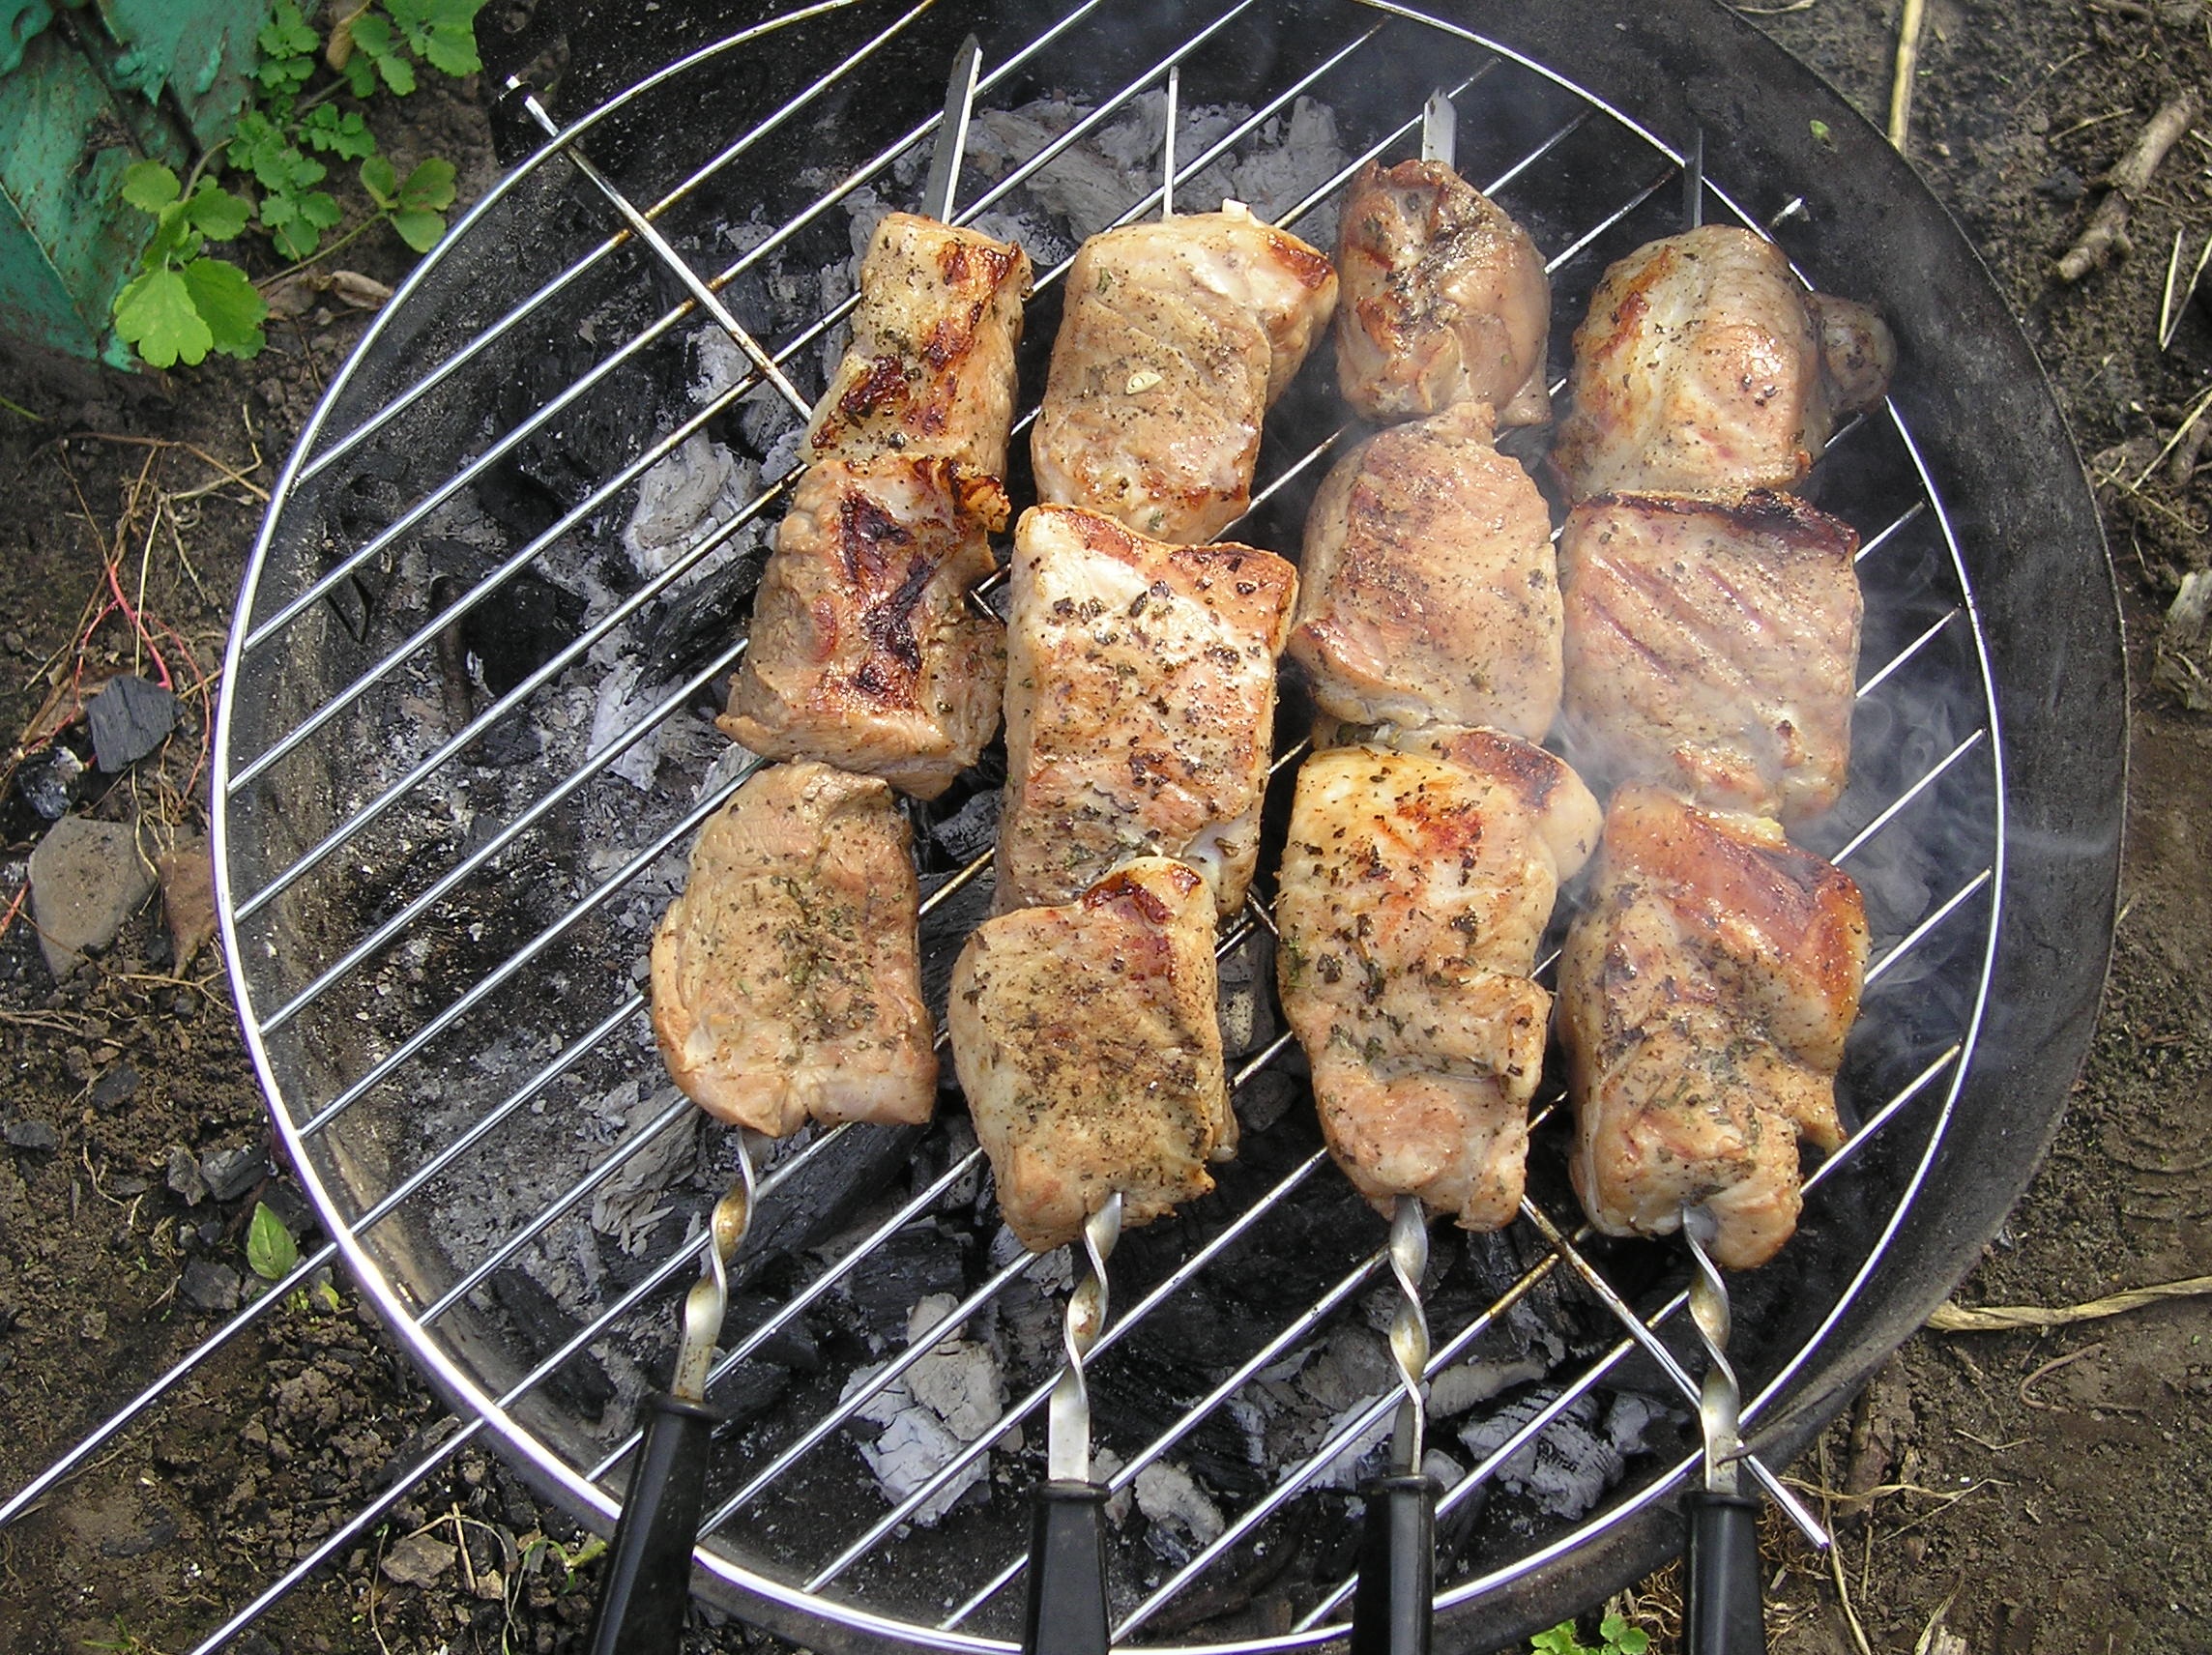
vacation, dish, food, cooking, meat, barbecue, cuisine, roasting, grilling, barbecue grill, shish kebab, mangal, outdoor grill, animal source foods, shashlik